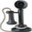
Label: telephone